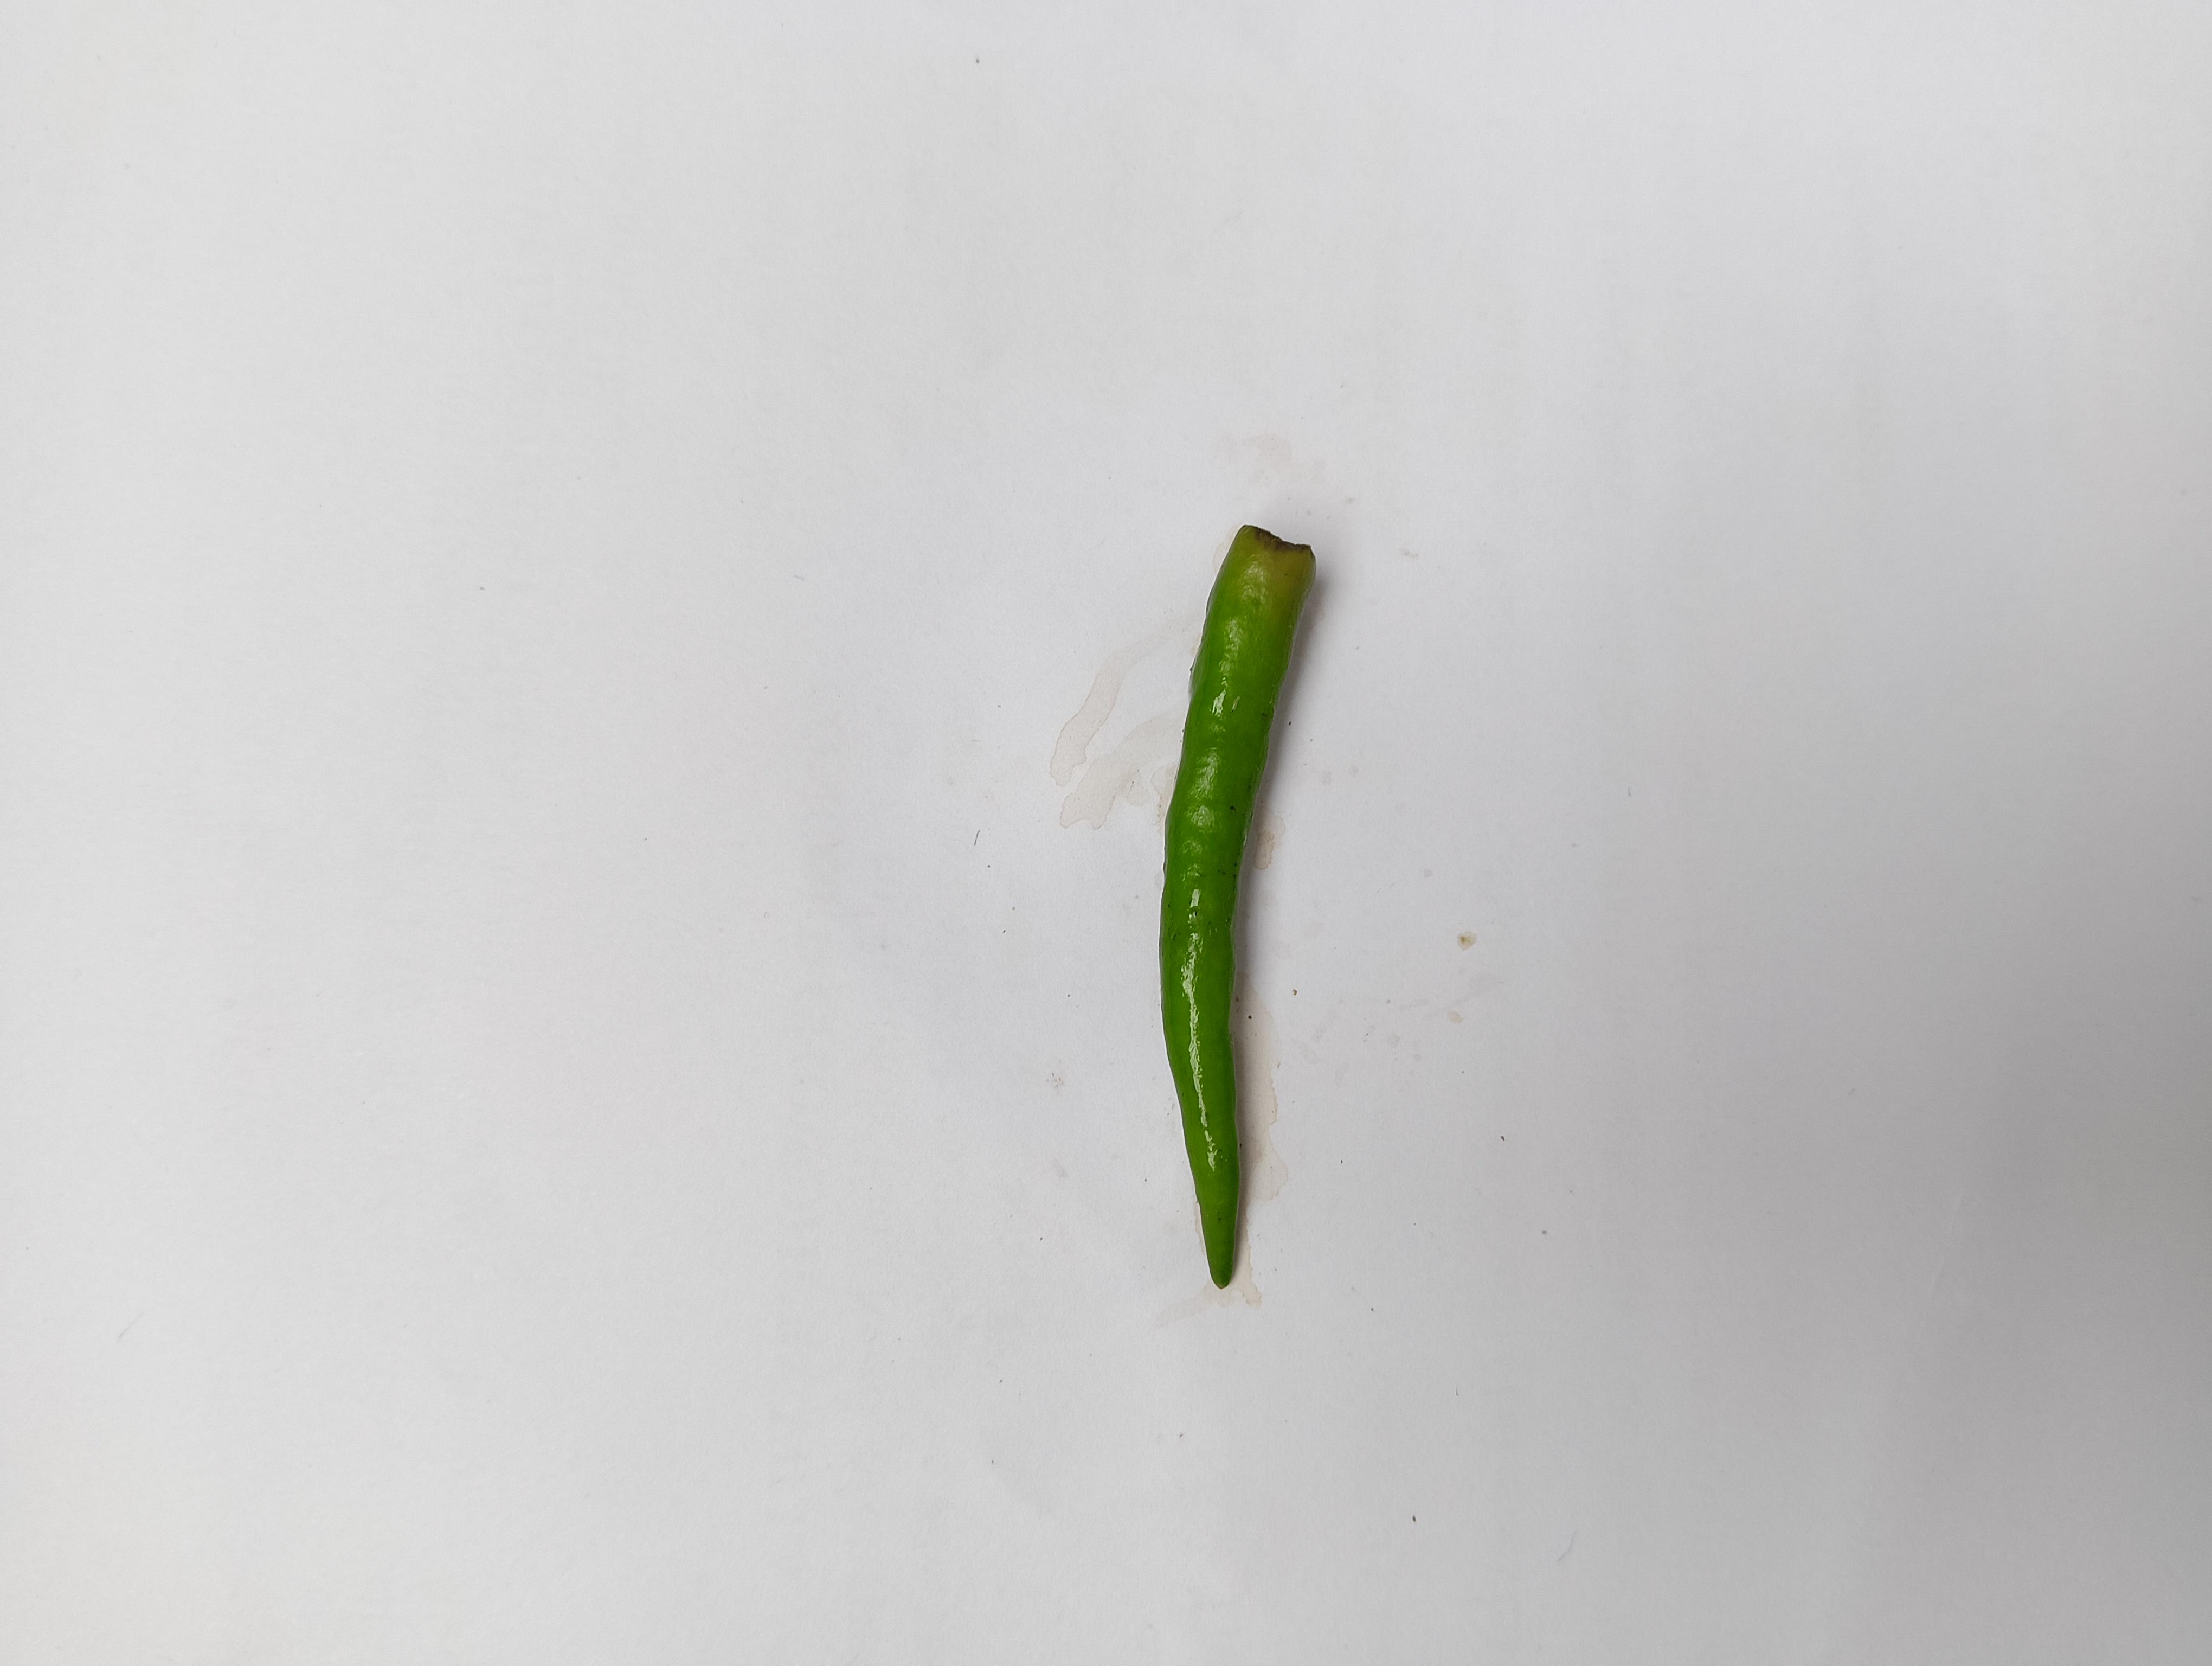
Label: Green Chili